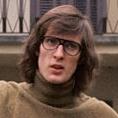
Age: 24